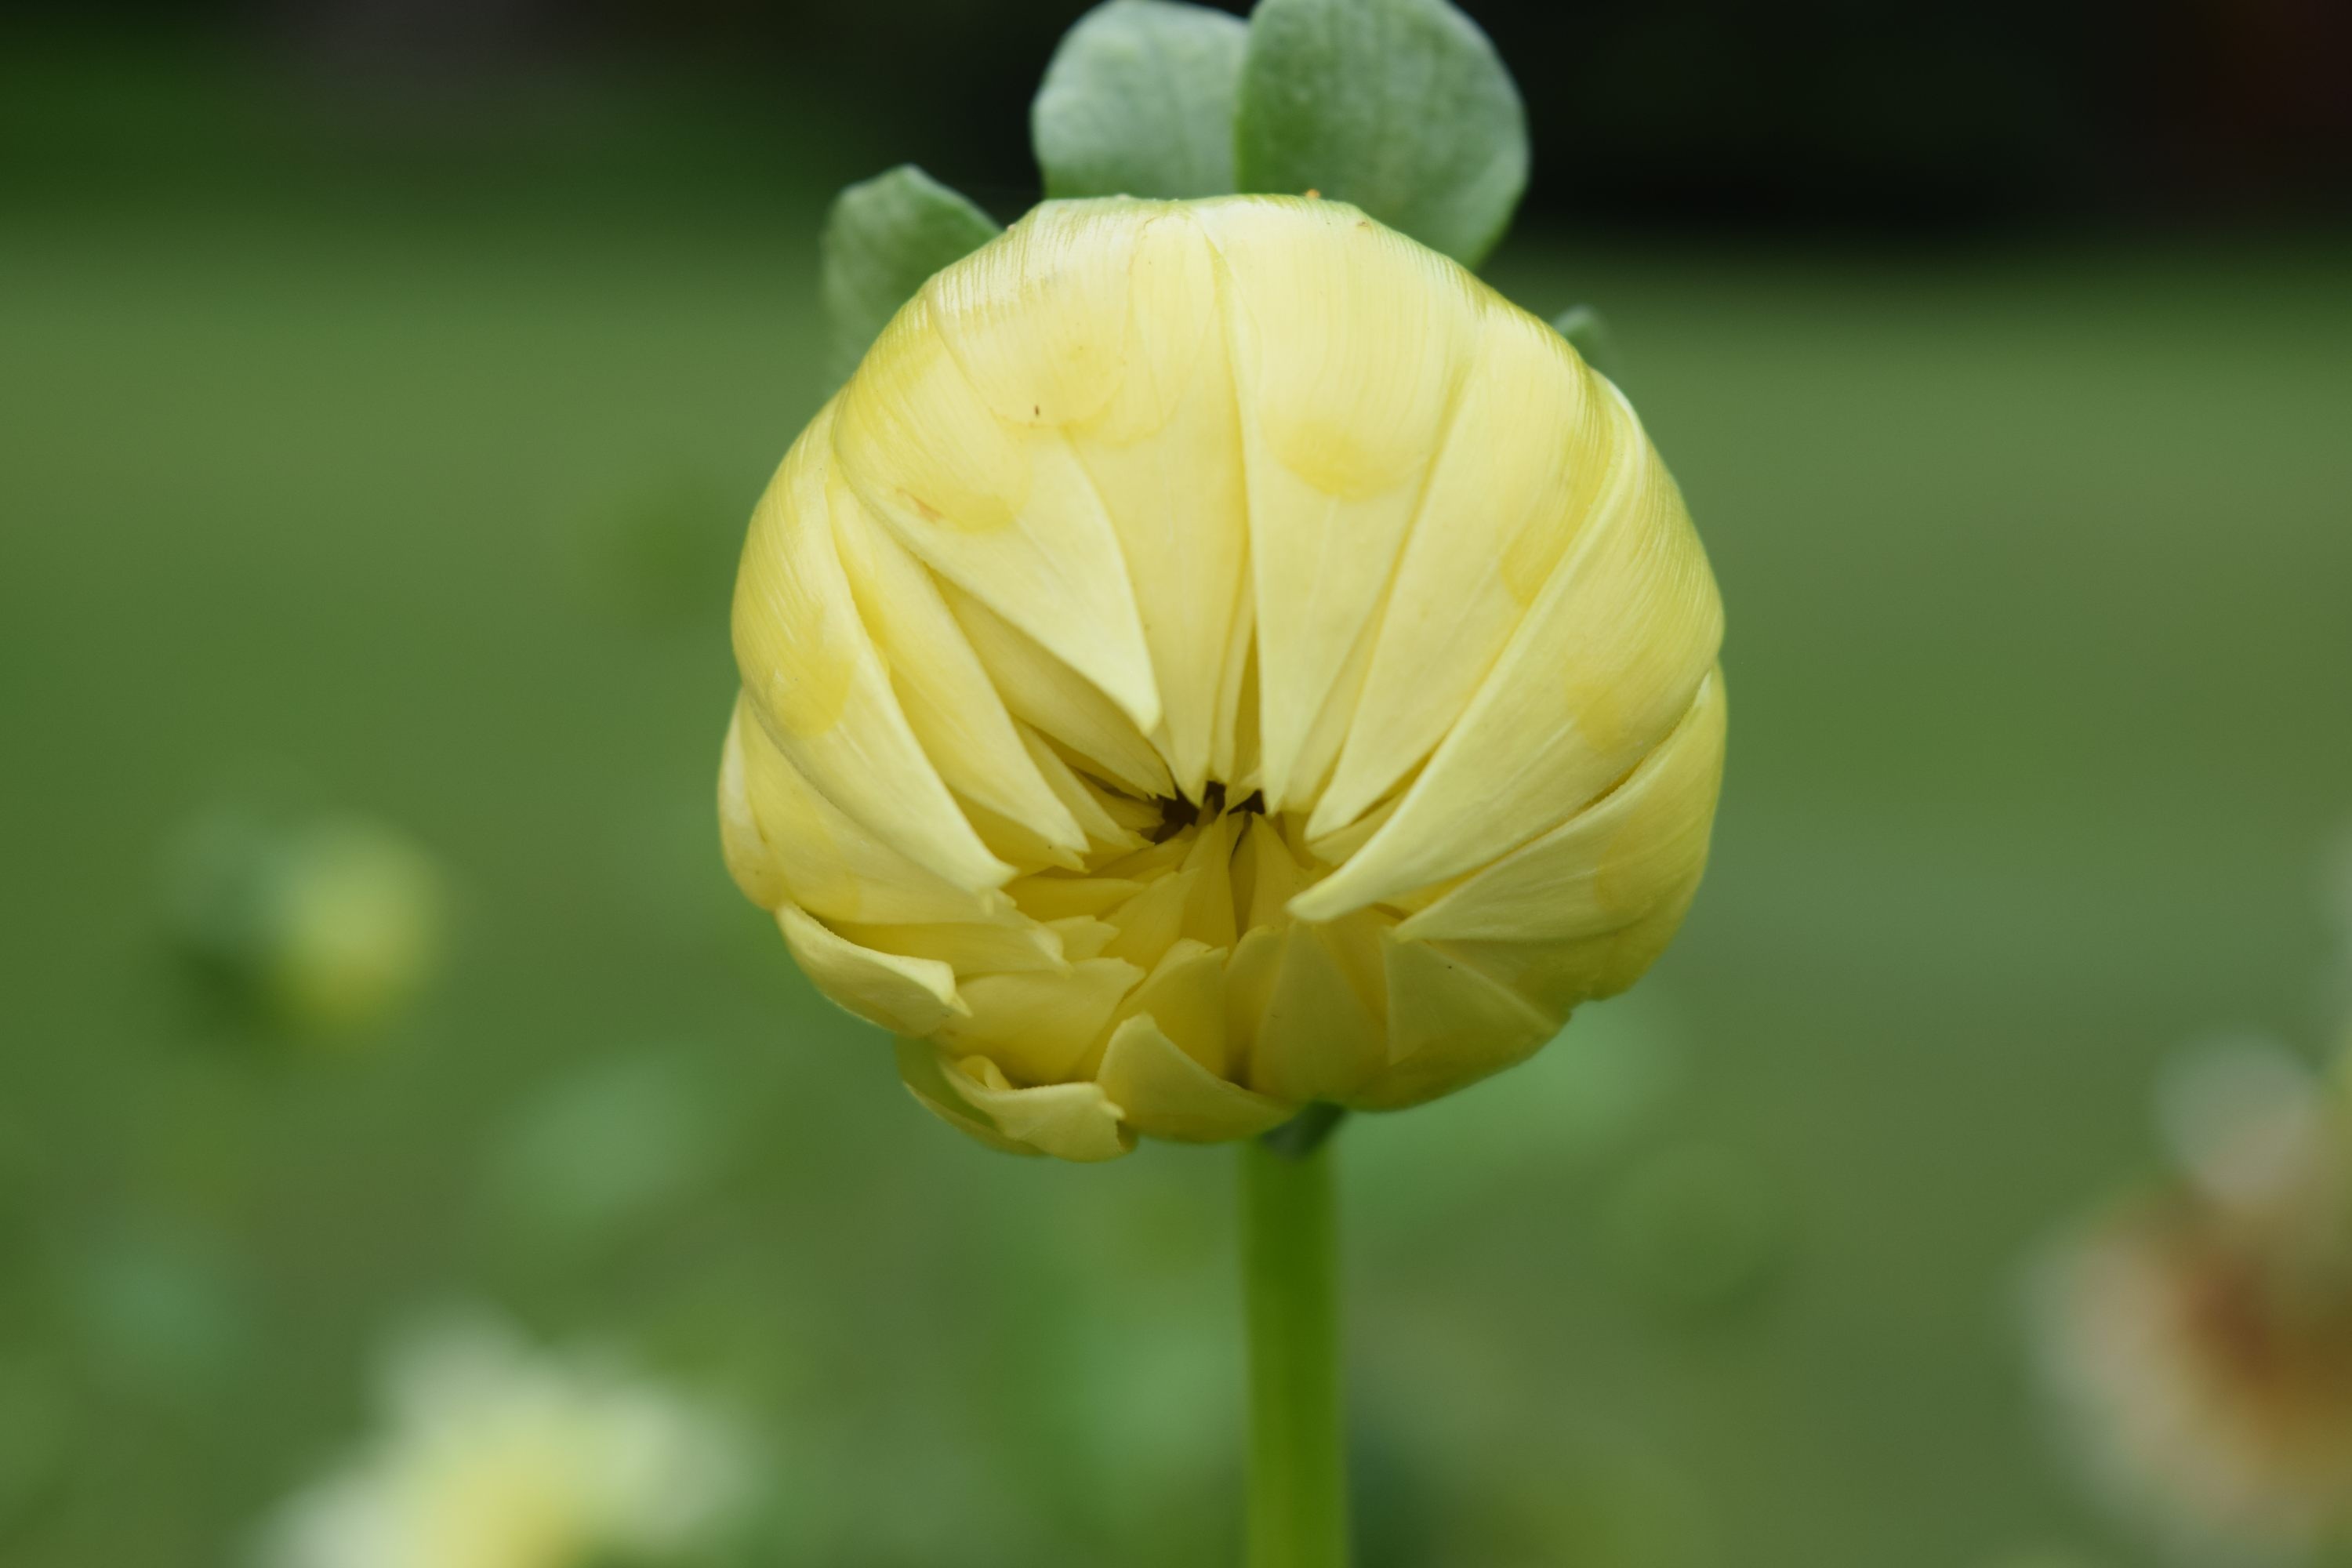
nature, blossom, plant, photography, flower, petal, tulip, color, park, botany, yellow, garden, flora, wildflower, flowers, close up, petals, bud, macro photography, flowering plant, closed flower, faye, plant stem, land plant